Engineered Arts

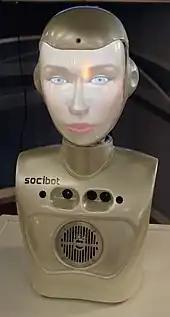
Innorobo 2015 - Engineered Arts - Socibot

Socibot was a static torso with a projected face. It integrated the core technologies of RoboThespian but in a desktop- or kiosk-sized form-factor. with a projected computer-generated face and articulated neck a simple and affordable introduction to advanced robotics.